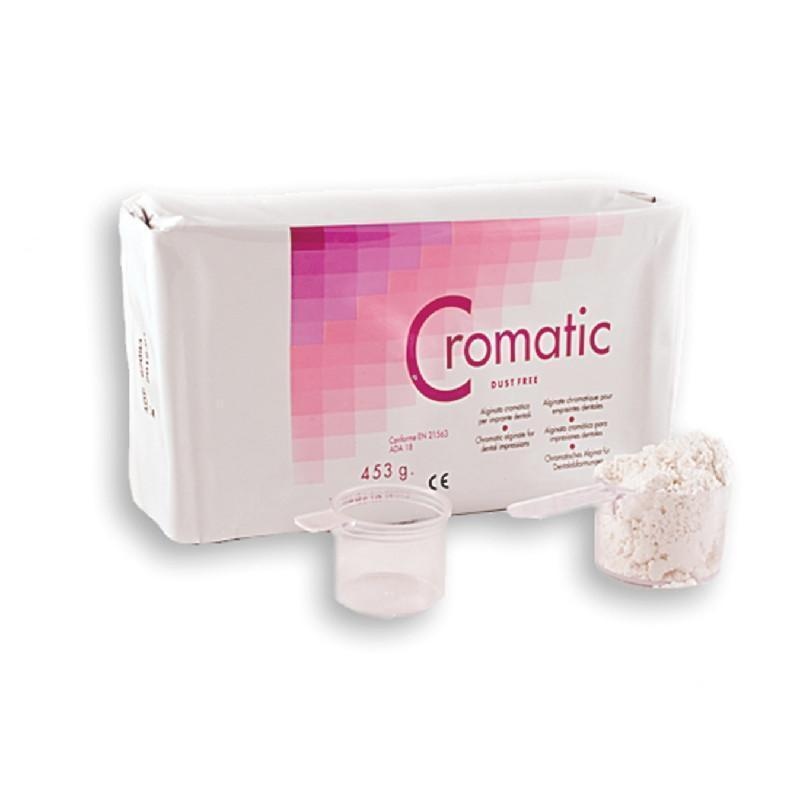
Alginato cromatico para moldes 435gr secado normal
Alginato cromático para moldes 435gr secado normal
Brand: CHOPO
Category: Arts & Entertainment > Hobbies & Creative Arts > Arts & Crafts > Art & Crafting Materials > Pottery & Sculpting Materials > Plaster Gauze > Plaster Gauze Strips